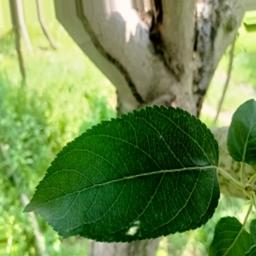
Label: Healthy